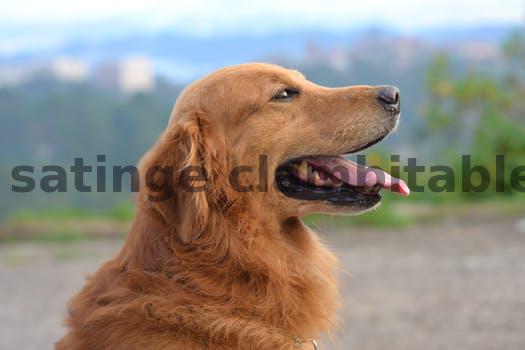
Label: Watermark